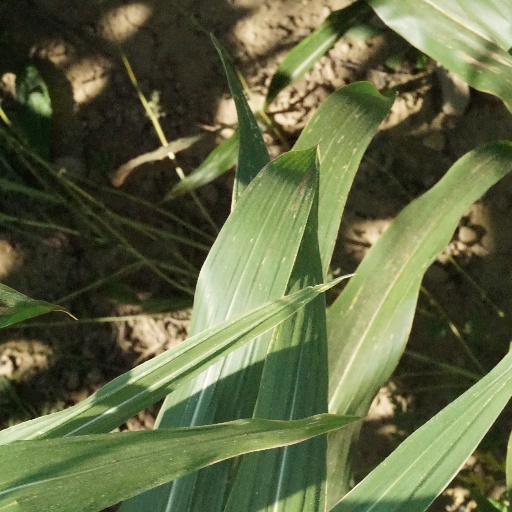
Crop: maize; corn